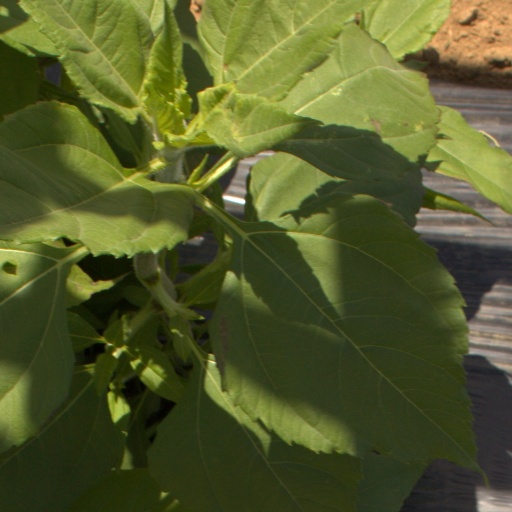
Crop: Jerusalem artichoke